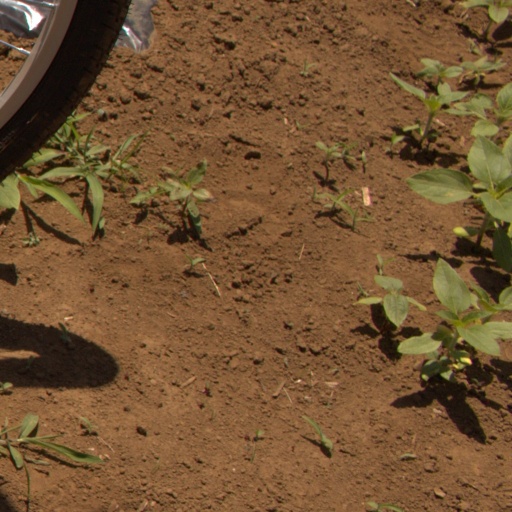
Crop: Jerusalem artichoke